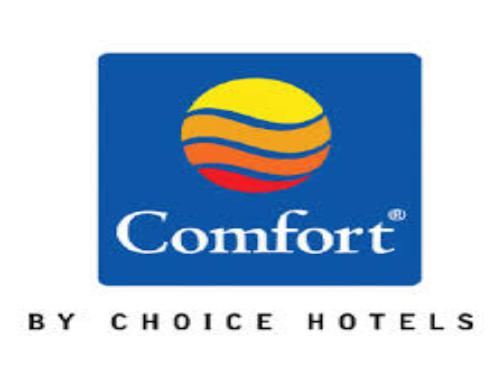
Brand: Comfort
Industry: Transportation